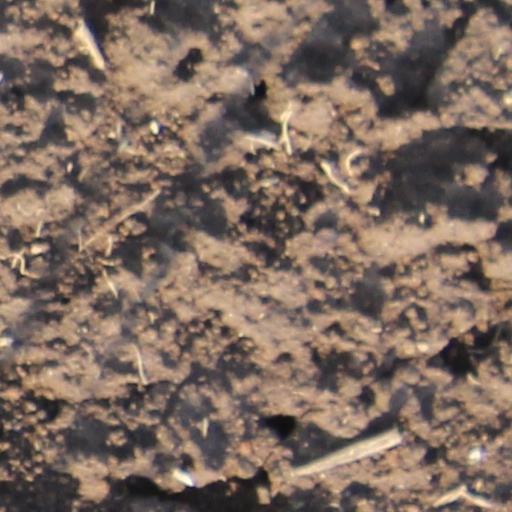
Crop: wheat